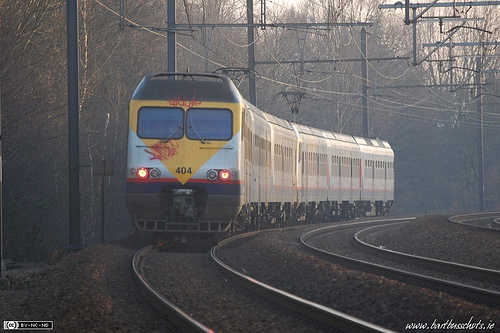
A train with graffiti on the front is moseying on down the tracks.

Modern electric train rounding a bend in the track

A yellow train is driving down the tracks

A train with a colorful tagged front and seemingly white sides is coming around the bend.

A yellow and white train speeding along the railway.